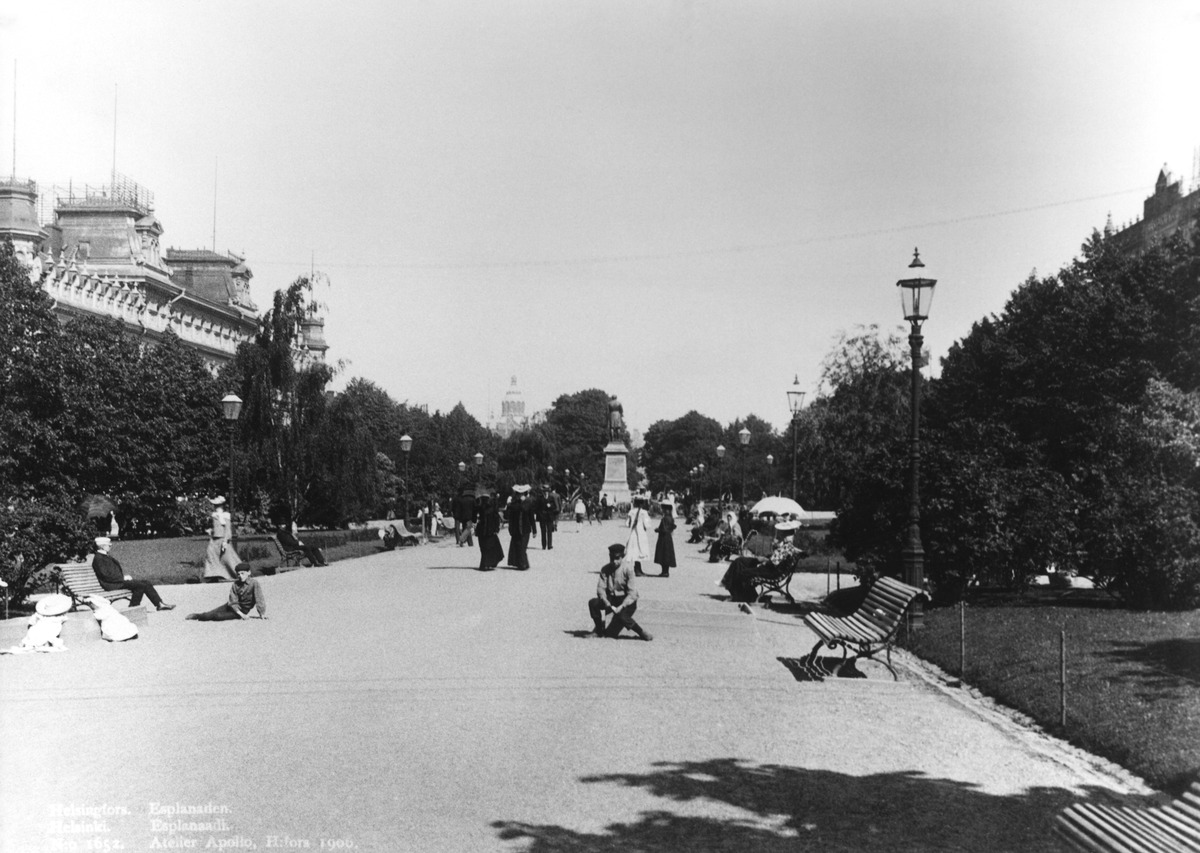
Jalankulkijoita Runebergin esplanadi
sisällön kuvaus: Jalankulkijoita Runebergin esplanadi. mustavalkoinen
Kuvaaja: Atelier Apollo, valokuvaaja
Ajankohta: kuvausaika 1906
Paikka: Suomi, Uusimaa, Helsinki, Kaartinkaupunki Helsinki, Runebergin esplanadi
Aiheet: puistot, veistokset, hevosajoneuvot, muistomerkit, valaisimet, talvi